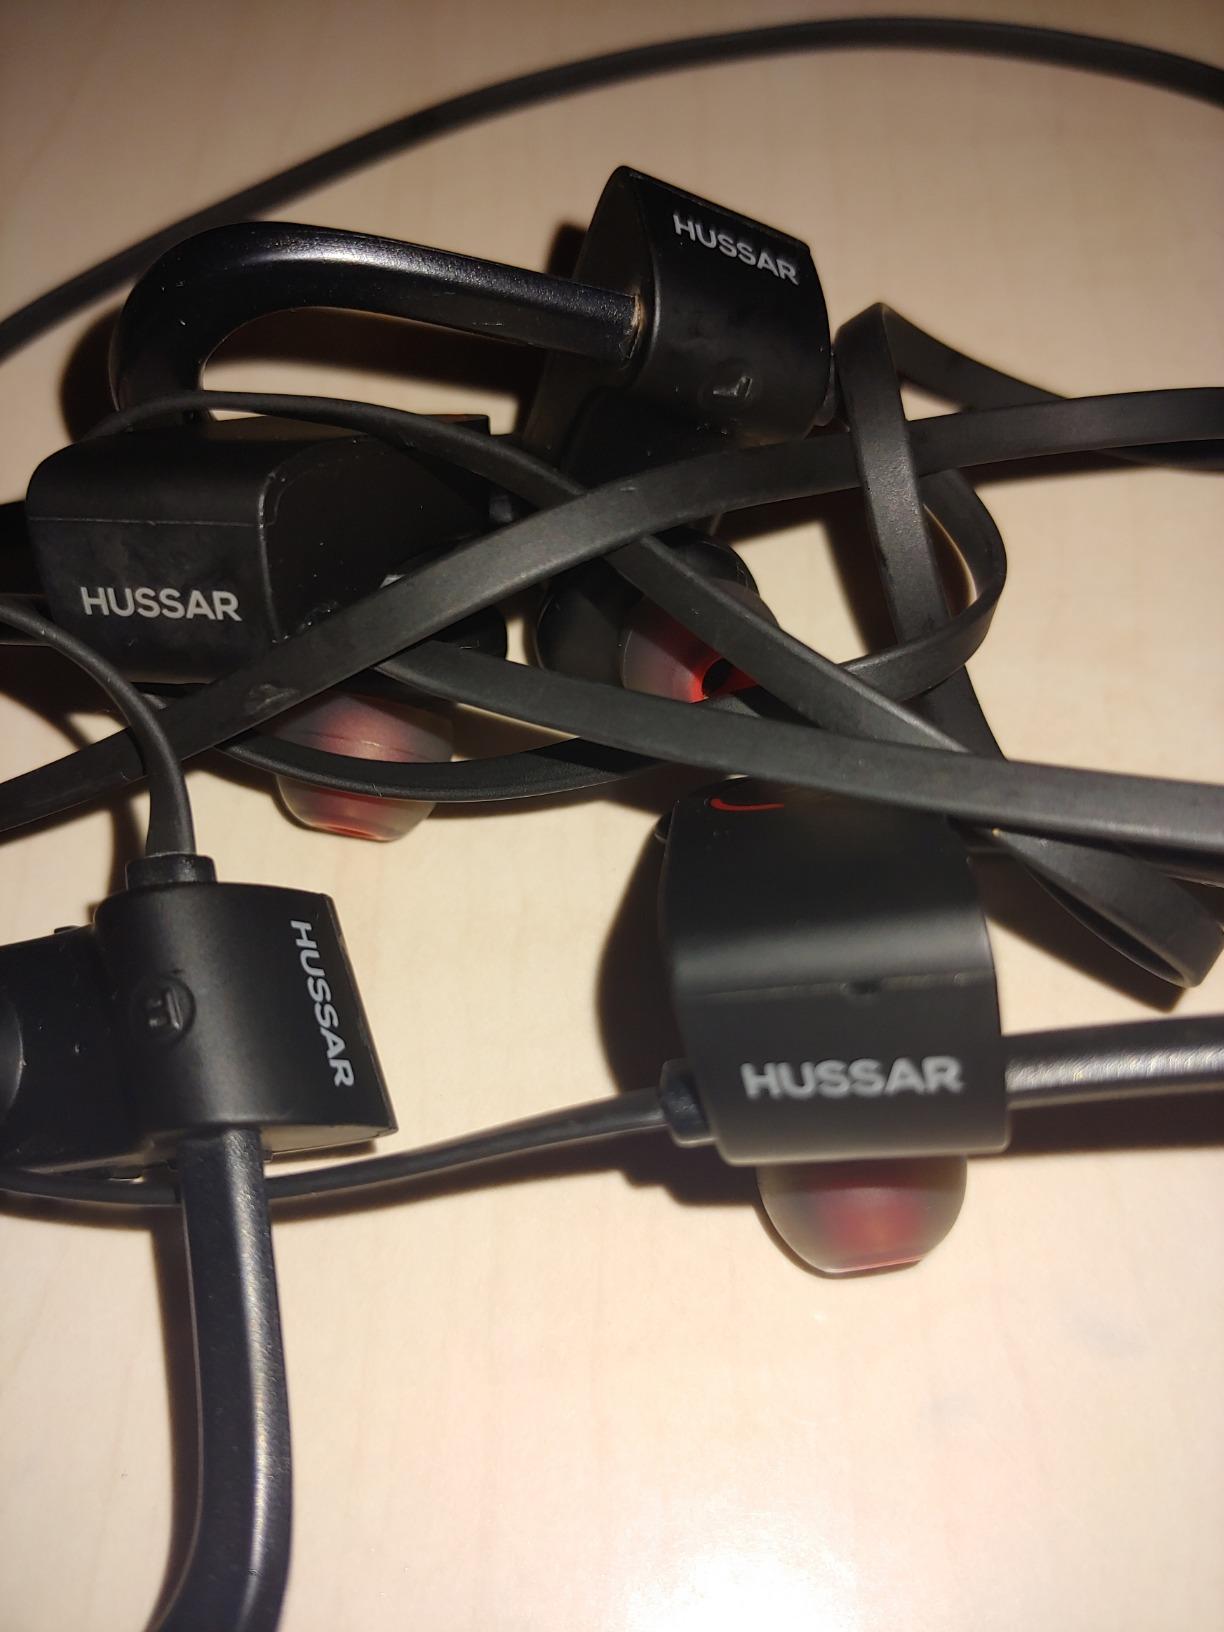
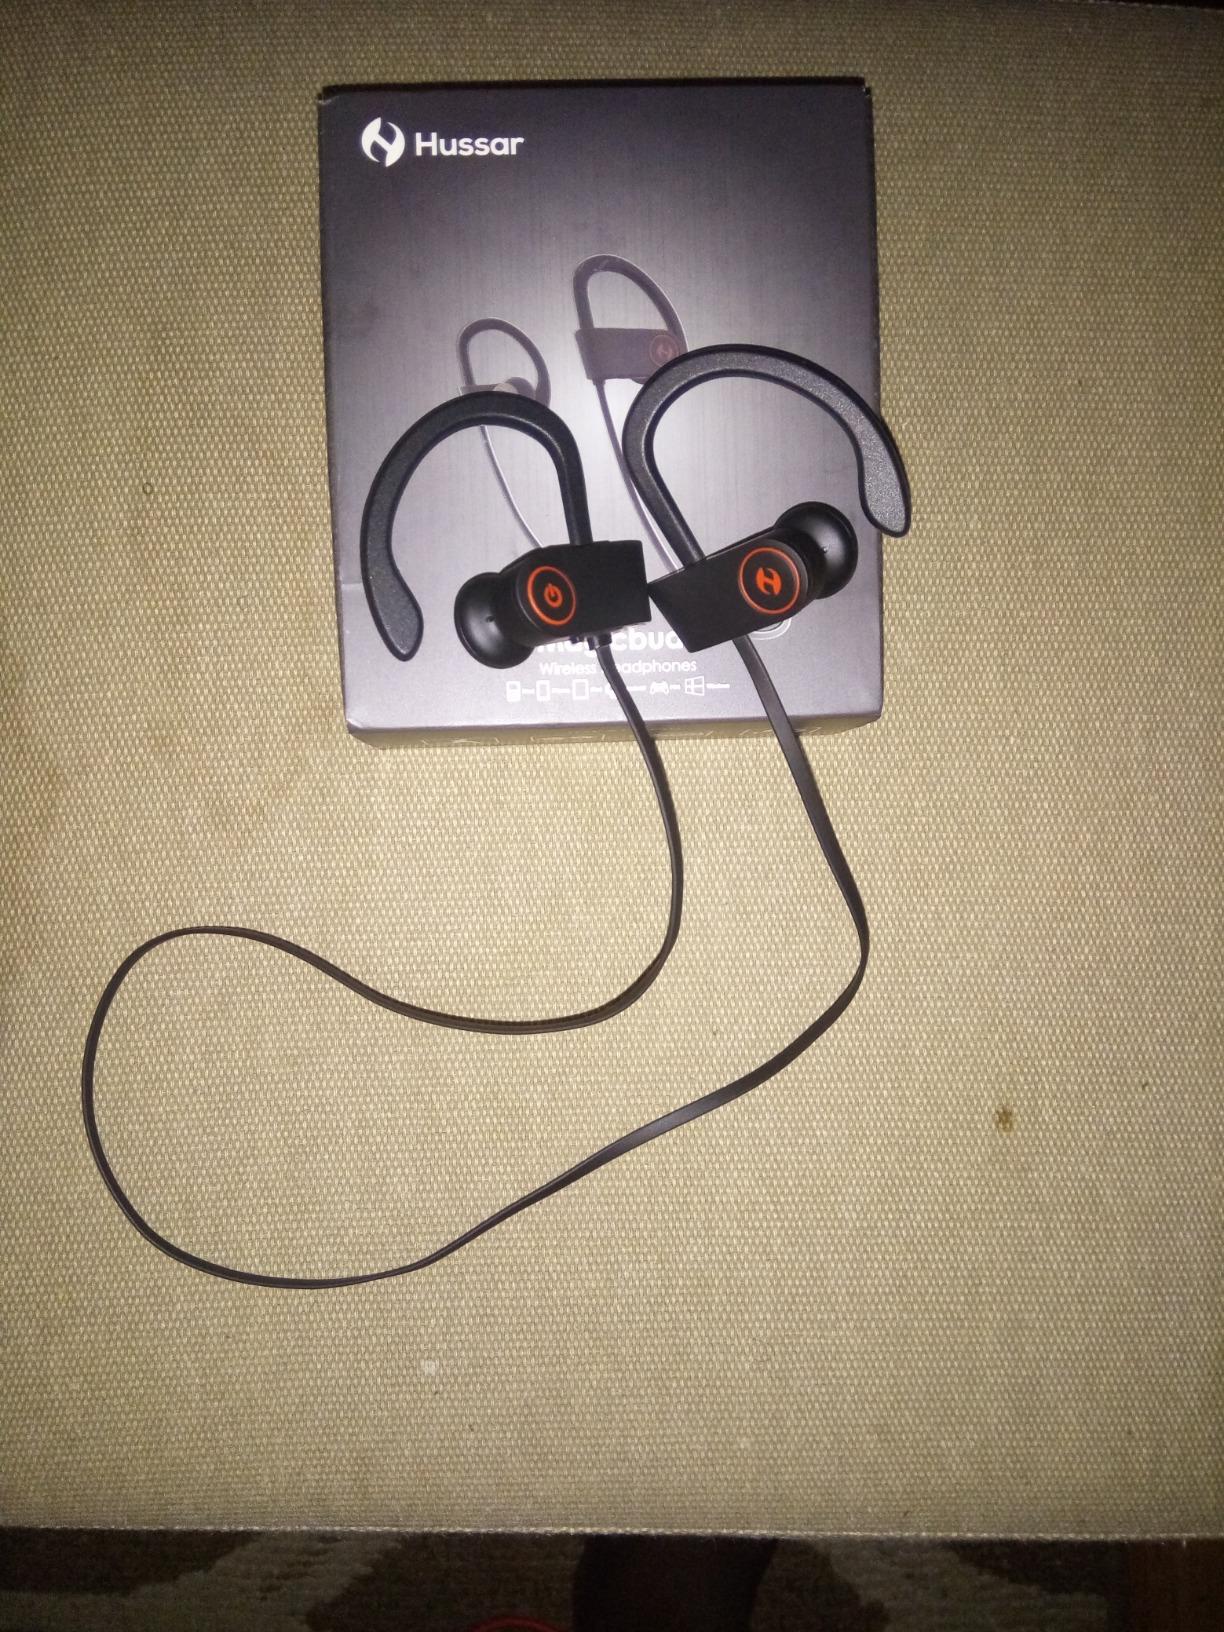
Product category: headphones
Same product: yes